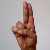
The image shows a hand gesture representing the letter 'U' in Indian Sign Language.